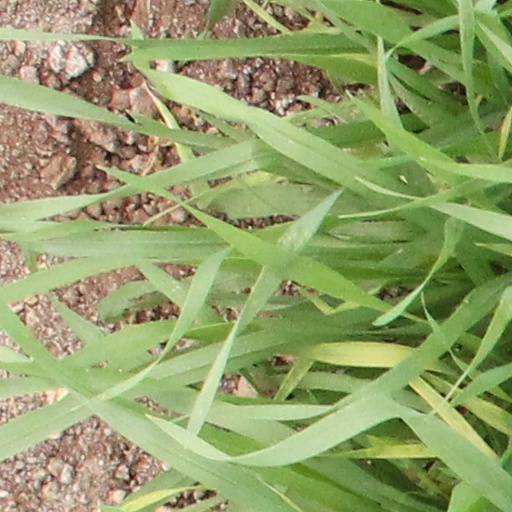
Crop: wheat